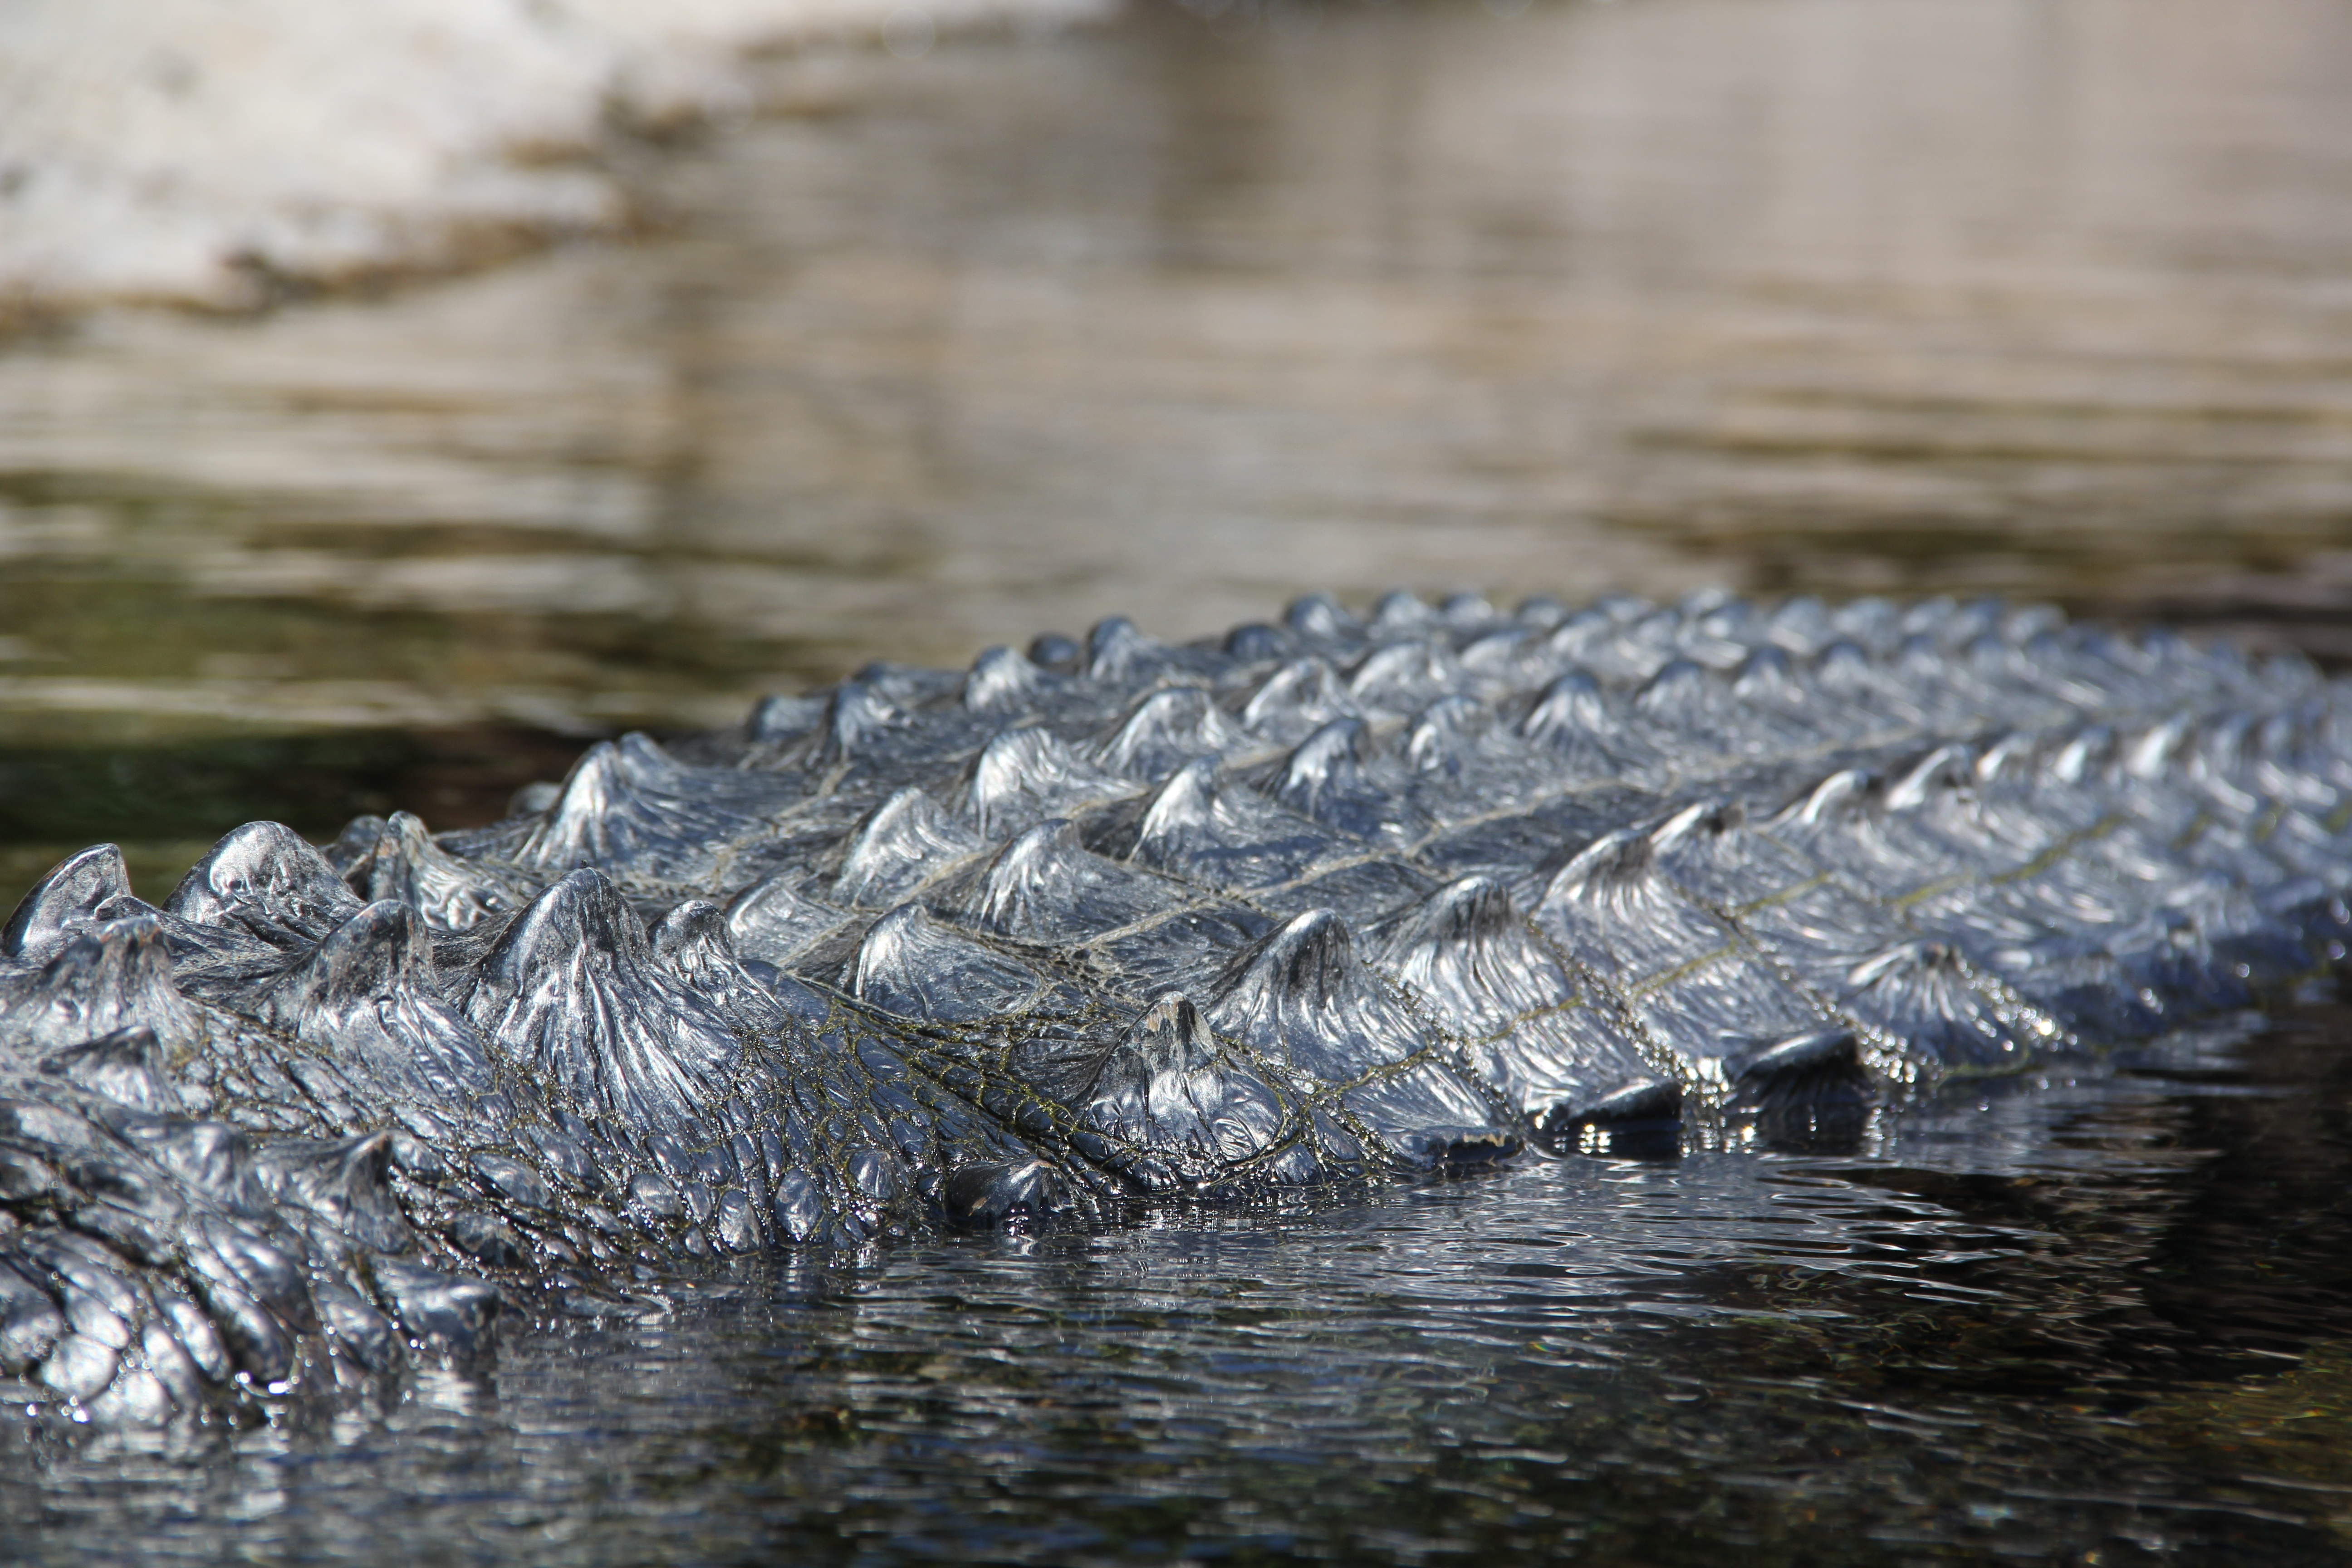
water, river, wildlife, wild, zoo, reflection, predator, reptile, crocodile, alligator, wild animal, bank, cool image, wetland, cool photo, dangerous, nile, crocodilia, american alligator, nile crocodile, water resources